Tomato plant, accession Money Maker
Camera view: horizontal (90 deg, fisheye); turntable rotation: 180 degrees
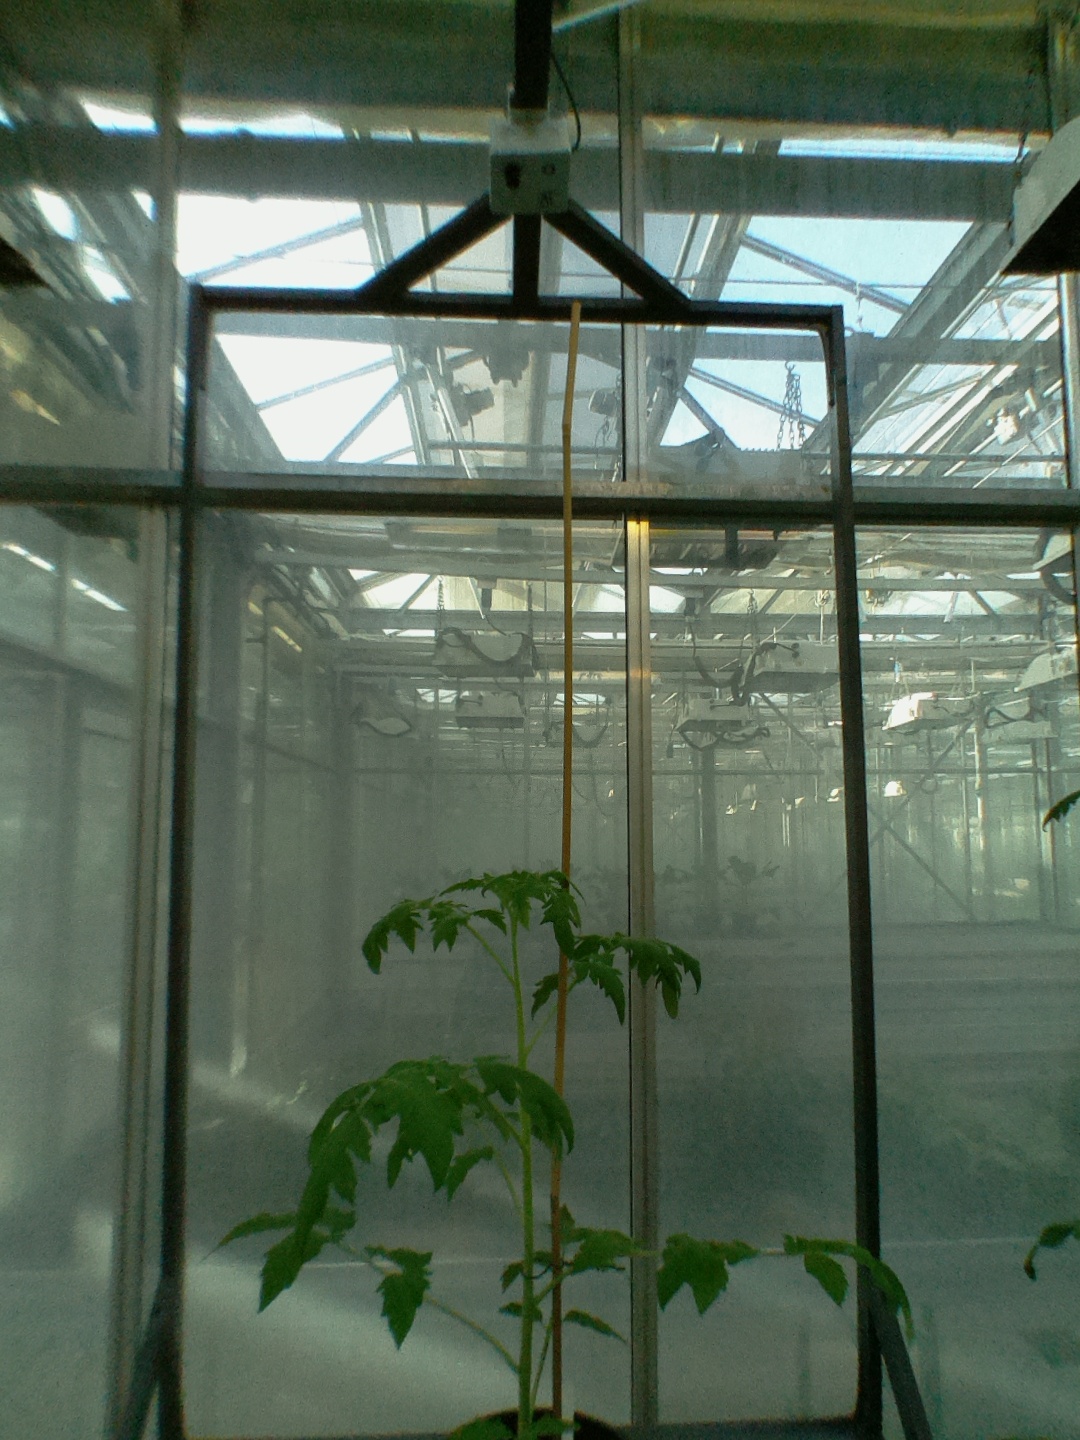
BBCH growth stage 15: 10 of true leaves visible